Hino Profia

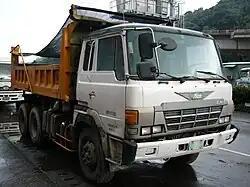
Hino Super Dolphin GN Dump Truck in Taiwan.

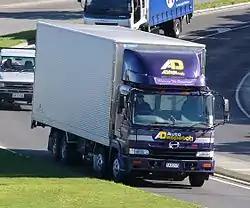
Facelift Hino Super Dolphin Profia equipped with ABS (as seen on the front) in New Zealand.

Introduced in 1981, the Super Dolphin was Hino's entry into the heavy duty truck market in Japan, and exported internationally. The Super Dolphin had undergone 7 facelifts throughout the 80s, until the final generation in 1990.